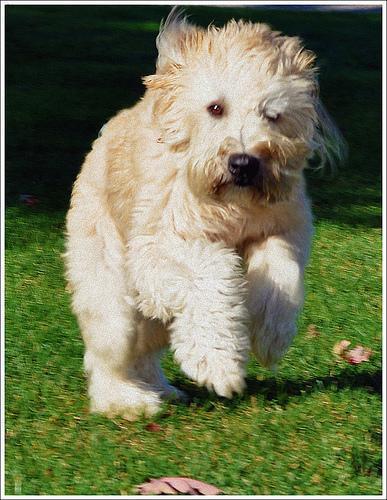
wheaten terrier